Adam Dźwigała

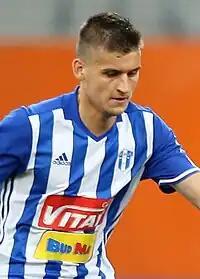

Dźwigała played for KS Wesoła, Mazur Karczew and Łódzki KS in his youth, before moving to Jagiellonia Białystok in 2012. He made his professional debut for Białystok's first team in the Ekstraklasa on 29 September 2012 in a 1–1 draw against Pogoń Szczecin. He scored his first goal on 3 March 2013 in a 2–1 win against Górnik Zabrze and became the youngest goalscorer for Jagiellonia Białystok ever.